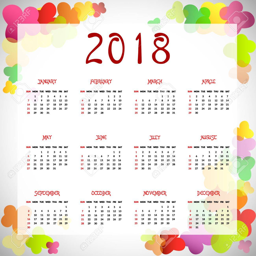
the illustration with a beautiful calendar .